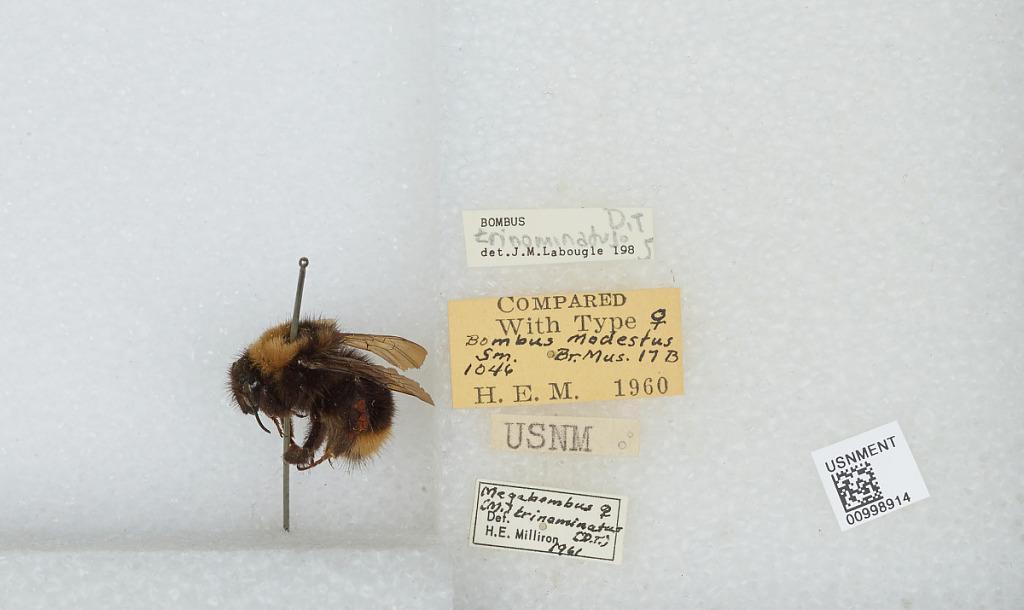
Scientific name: Bombus (Fervidobombus) trinominatus Dalla Torre
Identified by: Milliron, H. E.